Captiva, Florida

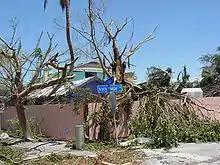
Damage on Captiva Island from Hurricane Charley

Captiva is located in western Lee County at (26.518028, -82.191057). The CDP comprises the entire island, bordered to the west by the Gulf of Mexico and to the east by Pine Island Sound. Captiva Drive is the main road on the island, running from the town center south to the Blind Pass bridge to Sanibel. It is a drive from Captiva to the Sanibel Causeway and a total of by road from Captiva to the center of Fort Myers.